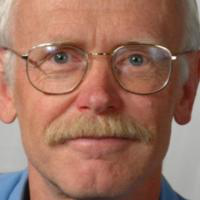
Age group: age 66-80